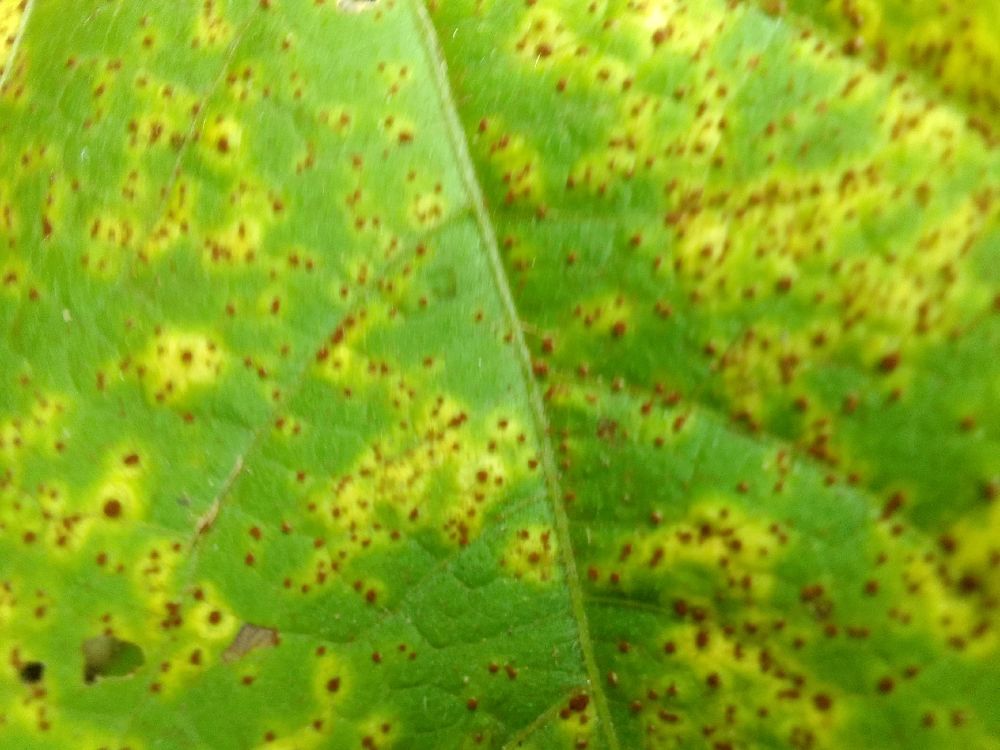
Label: rust